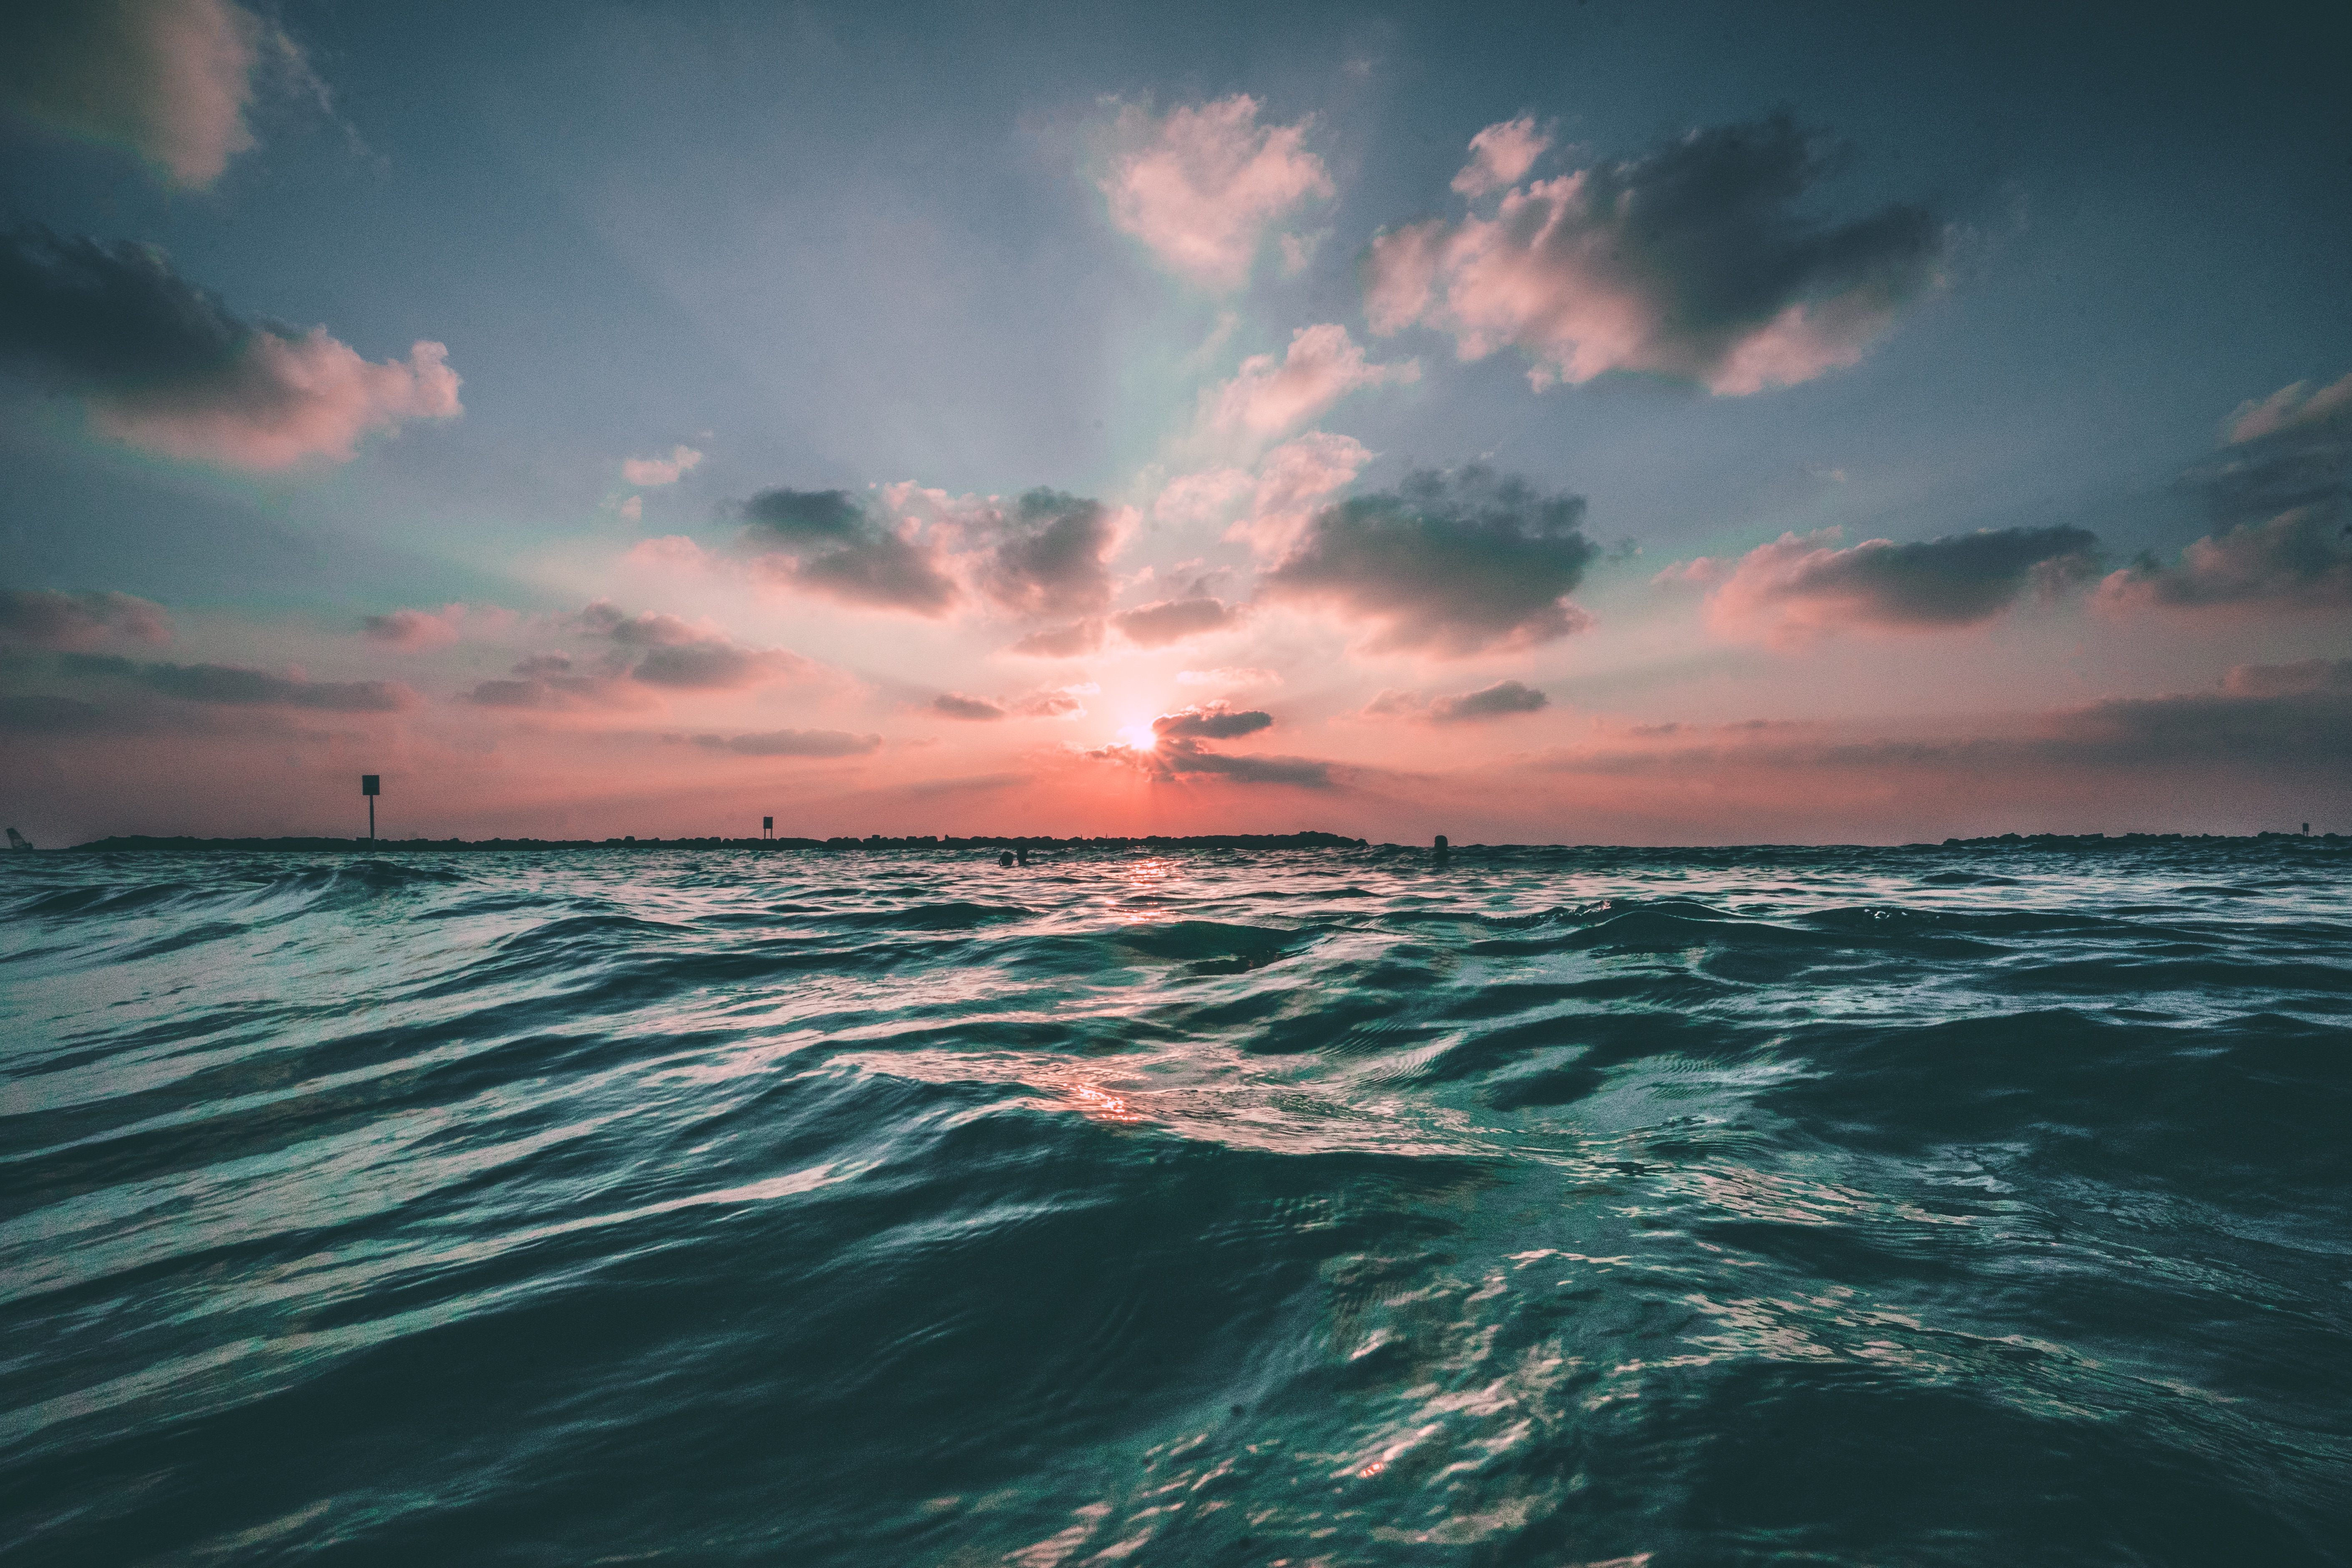
beach, sea, coast, water, ocean, horizon, cloud, sky, sunrise, sunset, sunlight, shore, wave, dawn, dusk, afterglow, wind wave